Francis E. Warren

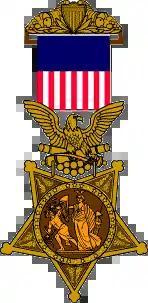

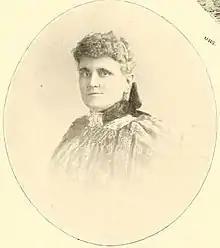
Mrs. Francis E. Warren

Francis E. Warren married Helen Smith, a woman from Massachusetts, although all of their married life until his first election to the United States Senate, in 1890, was spent in Wyoming. They had two children, a daughter, Helen Frances, and a son, Frederick Emory. Mrs. Warren was the president of church, literary and charitable societies of Cheyenne, vice-president of the Foundling Hospital, and Daughter of the American Revolution.